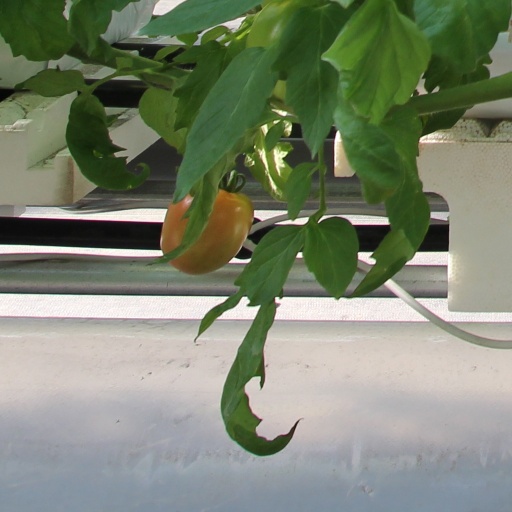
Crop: tomato